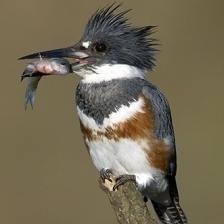
Species: BELTED KINGFISHER
Scientific name: MEGACERYLE ALCYON